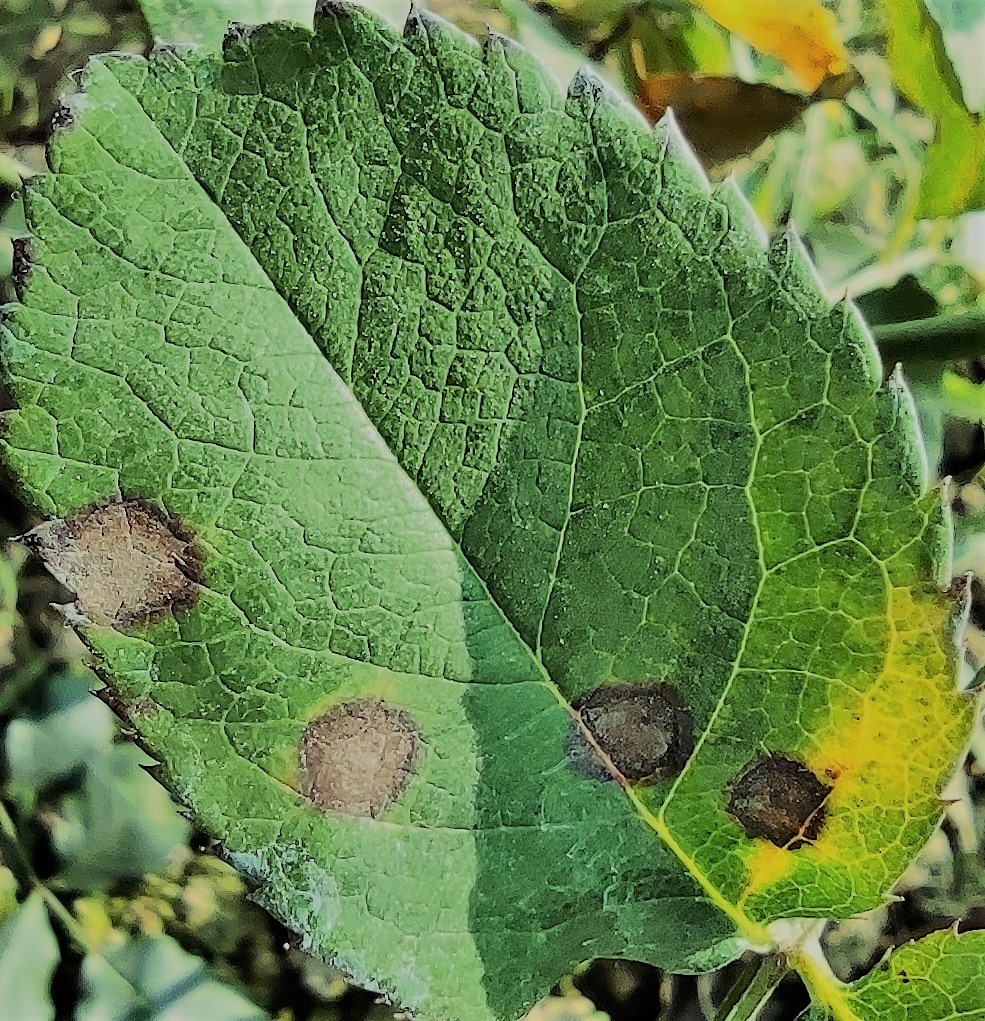
Label: Black Spot